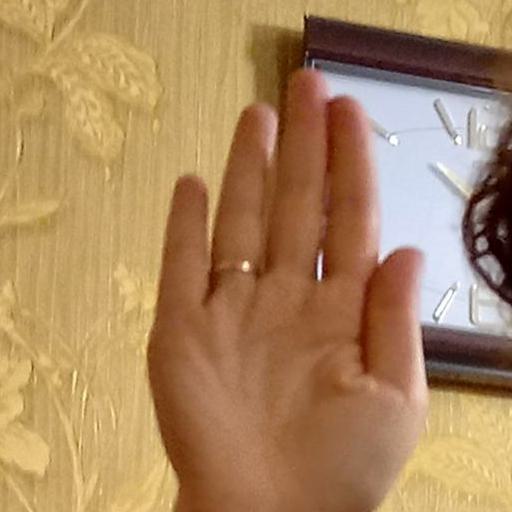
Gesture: stop